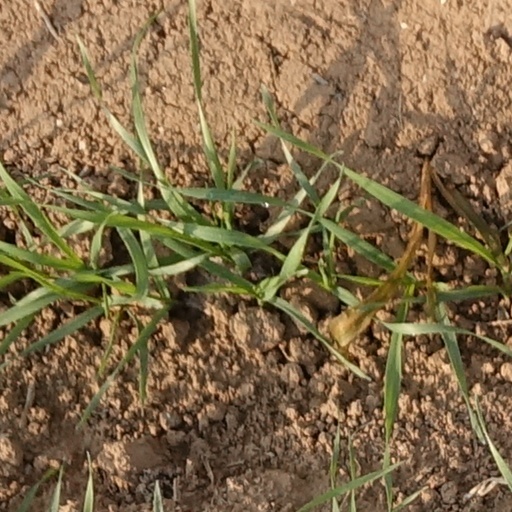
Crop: wheat